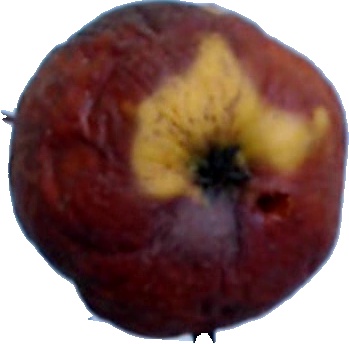
Label: apple_rotten_1